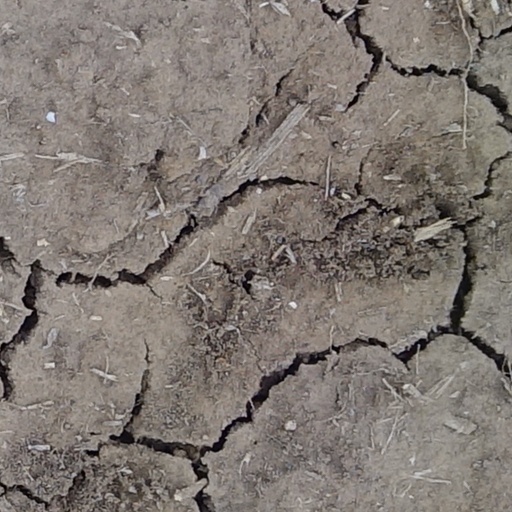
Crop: wheat